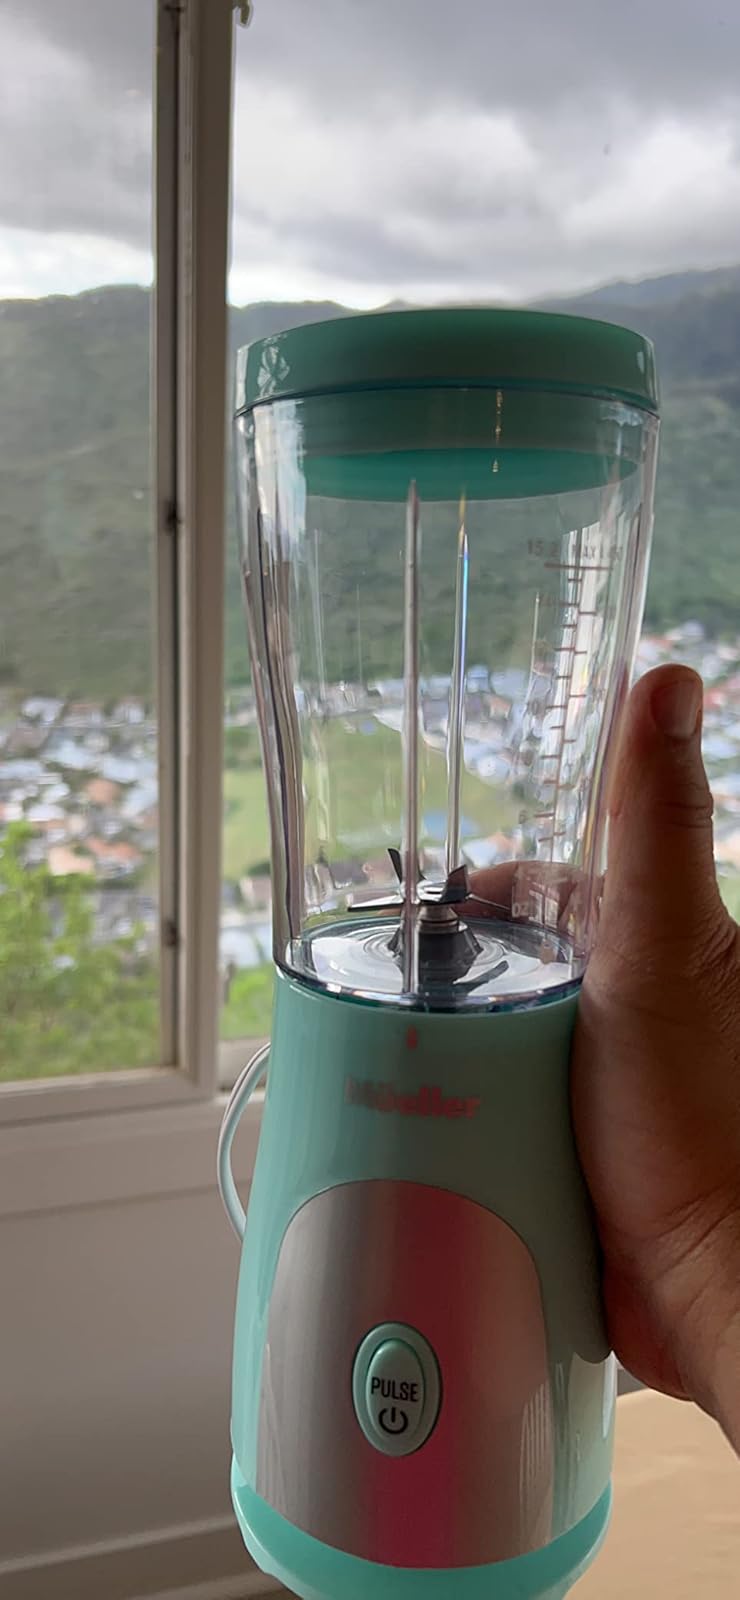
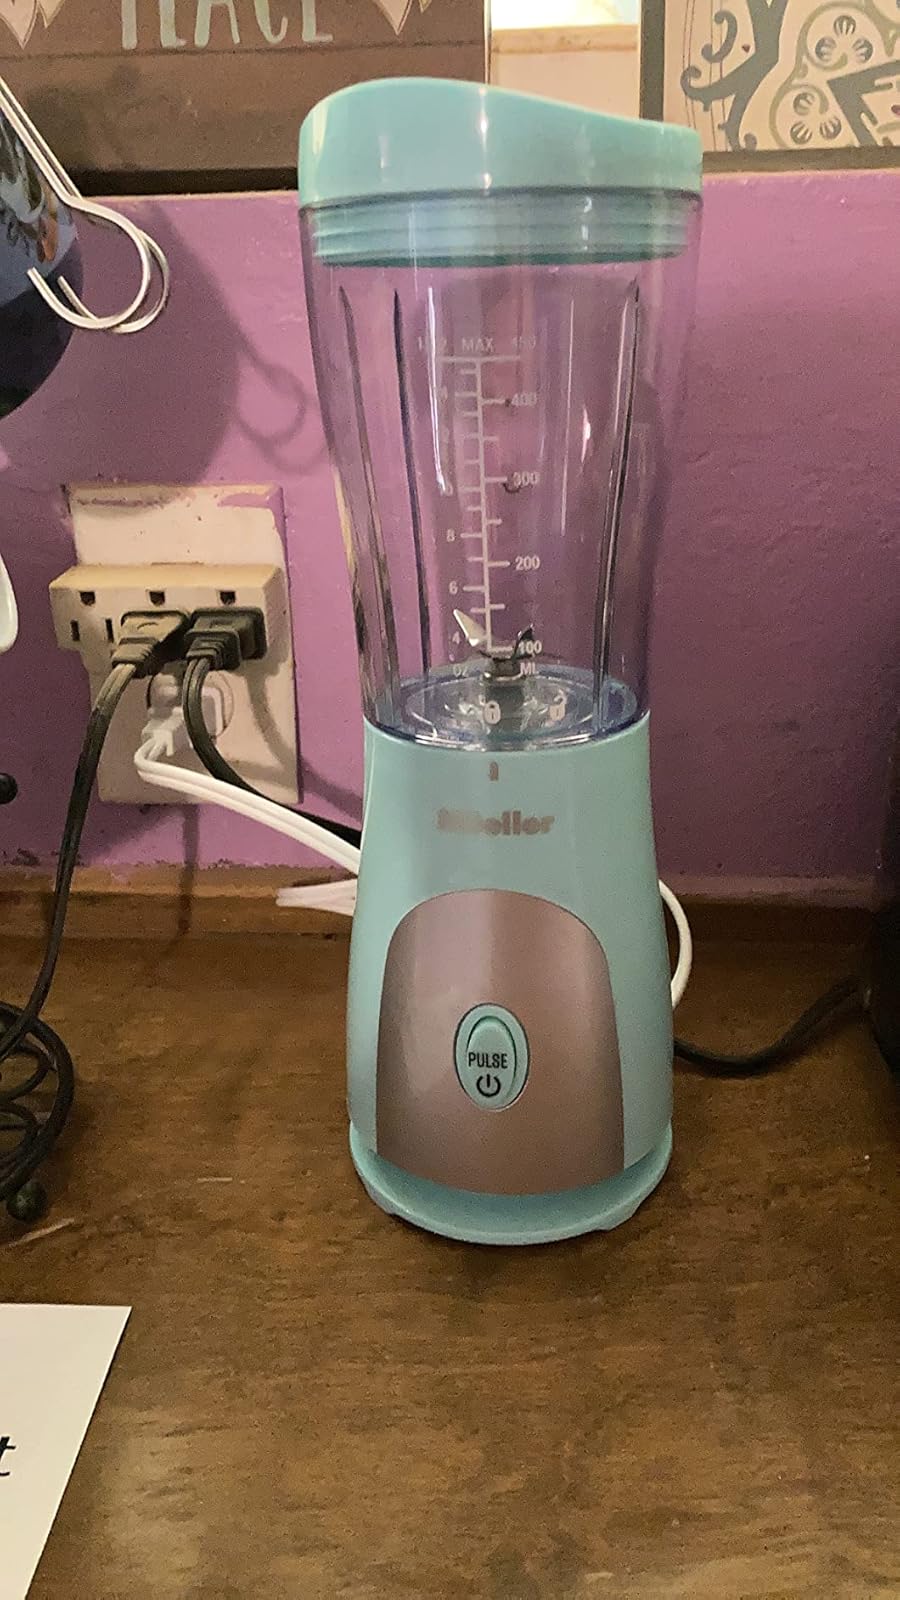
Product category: items_blender
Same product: yes